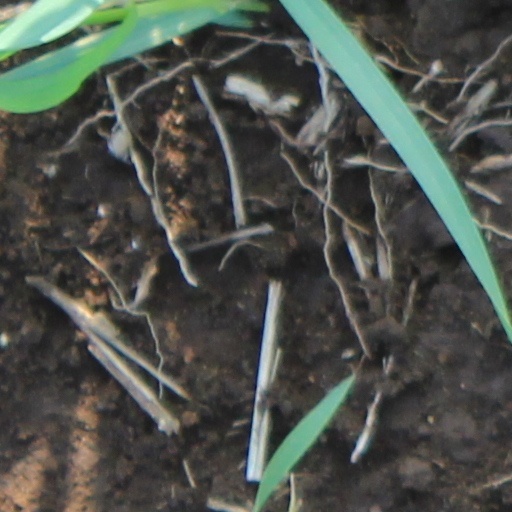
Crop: wheat